Lac Saint-Jean

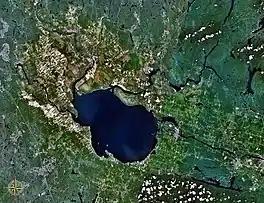

Lac Saint-Jean is a large, relatively shallow lake in south-central Quebec, Canada, in the Laurentian Highlands. It is situated north of the Saint Lawrence River, into which it drains via the Saguenay River. It covers an area of , and is at its deepest point. Its name in the Innu language is Piekuakamu. Lac Saint-Jean has been also been mapped and known as Lake St. John.